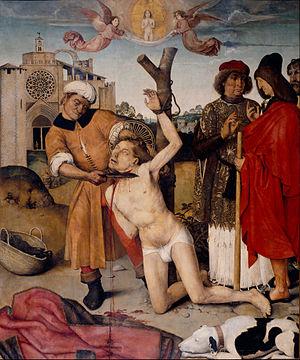
Ayne Bru est un peintre de la Renaissance du XVIᵉ siècle d'origine allemande ayant travaillé en Catalogne. Il pourrait venir de Lummen, dans le duché de Brabant. Il est parfois appelé Lucius de Brun. Son nom de famille suggère qu'il serait originaire de Brünn.
Cucufa de Barcelone est un saint chrétien, évêque et martyr.
Lièpvre est une commune française située dans le département du Haut-Rhin, en région Grand Est.